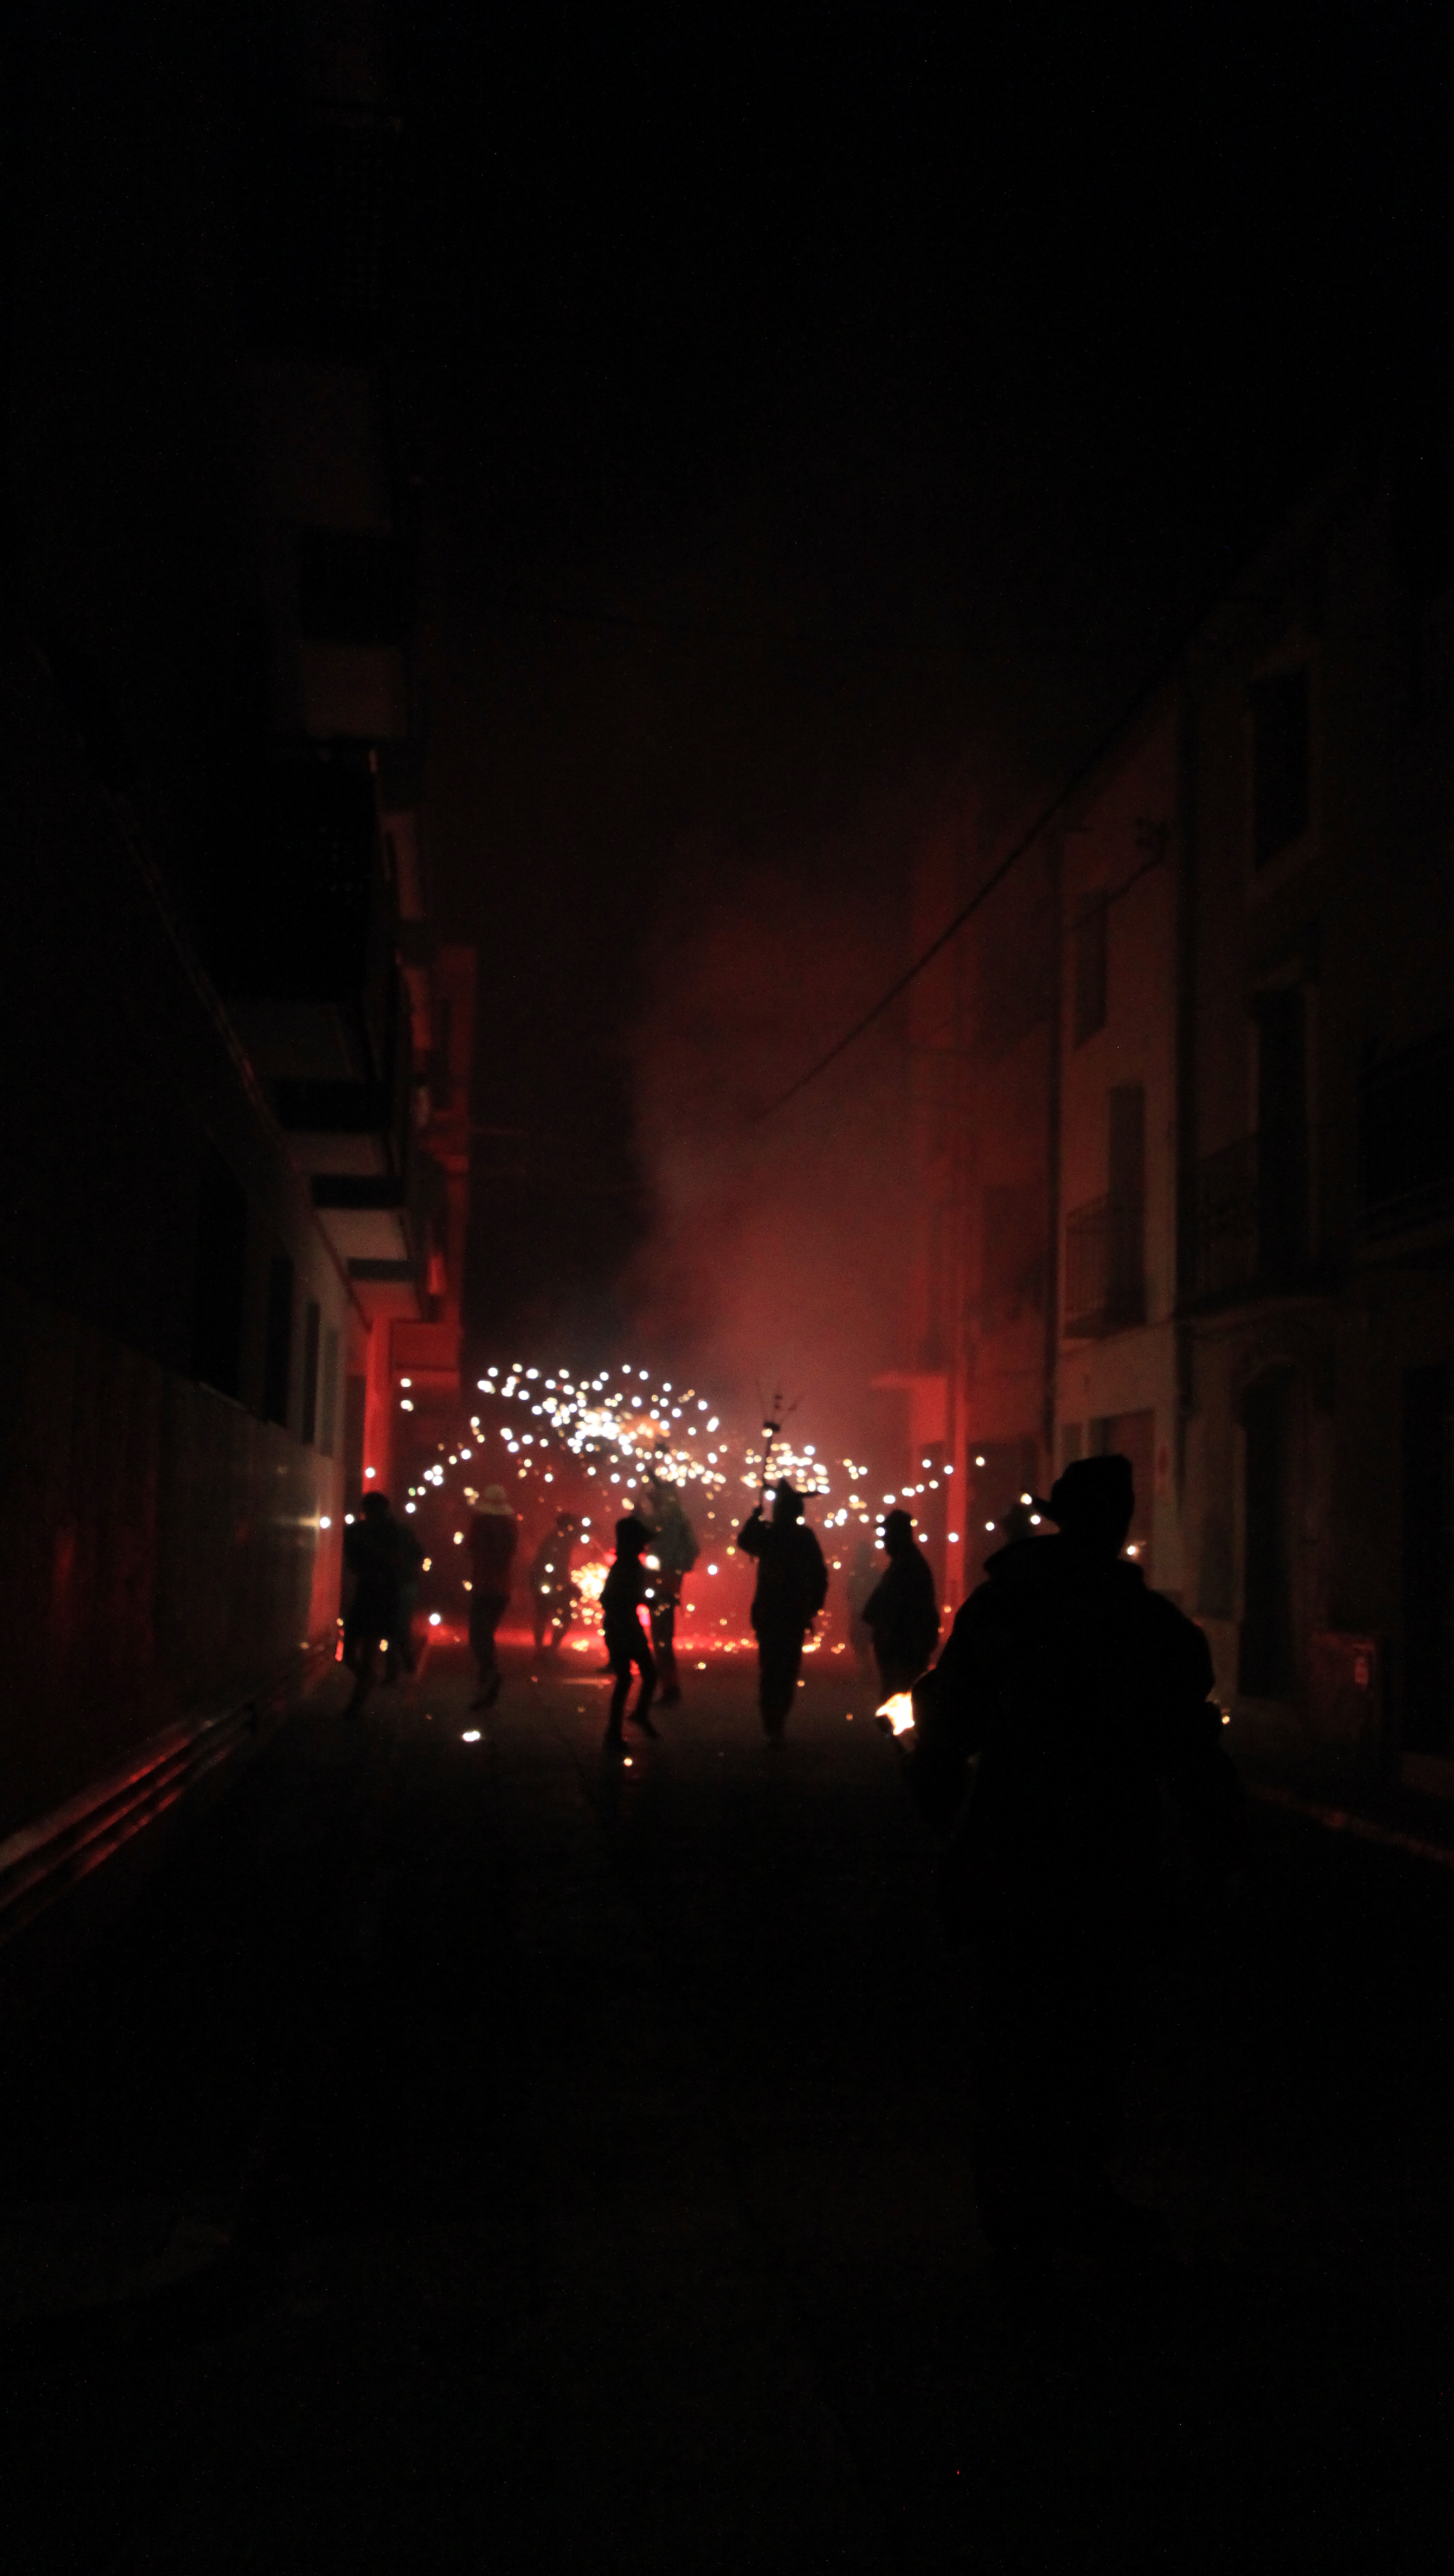
festival, popular, people, village, catalonia, spain, tarragona, fireworks, Ball del Diable, automotive lighting, electricity, road surface, building, gas, heat, road, darkness, midnight, event, entertainment, city, fire, metropolis, asphalt, tree, night, light fixture, smoke, flare, street, evening, downtown, holiday, font, street light, metal, public event, crowd, lens flare, tradition, magenta, lane, pedestrian, flame, pollution, firefighter, alley